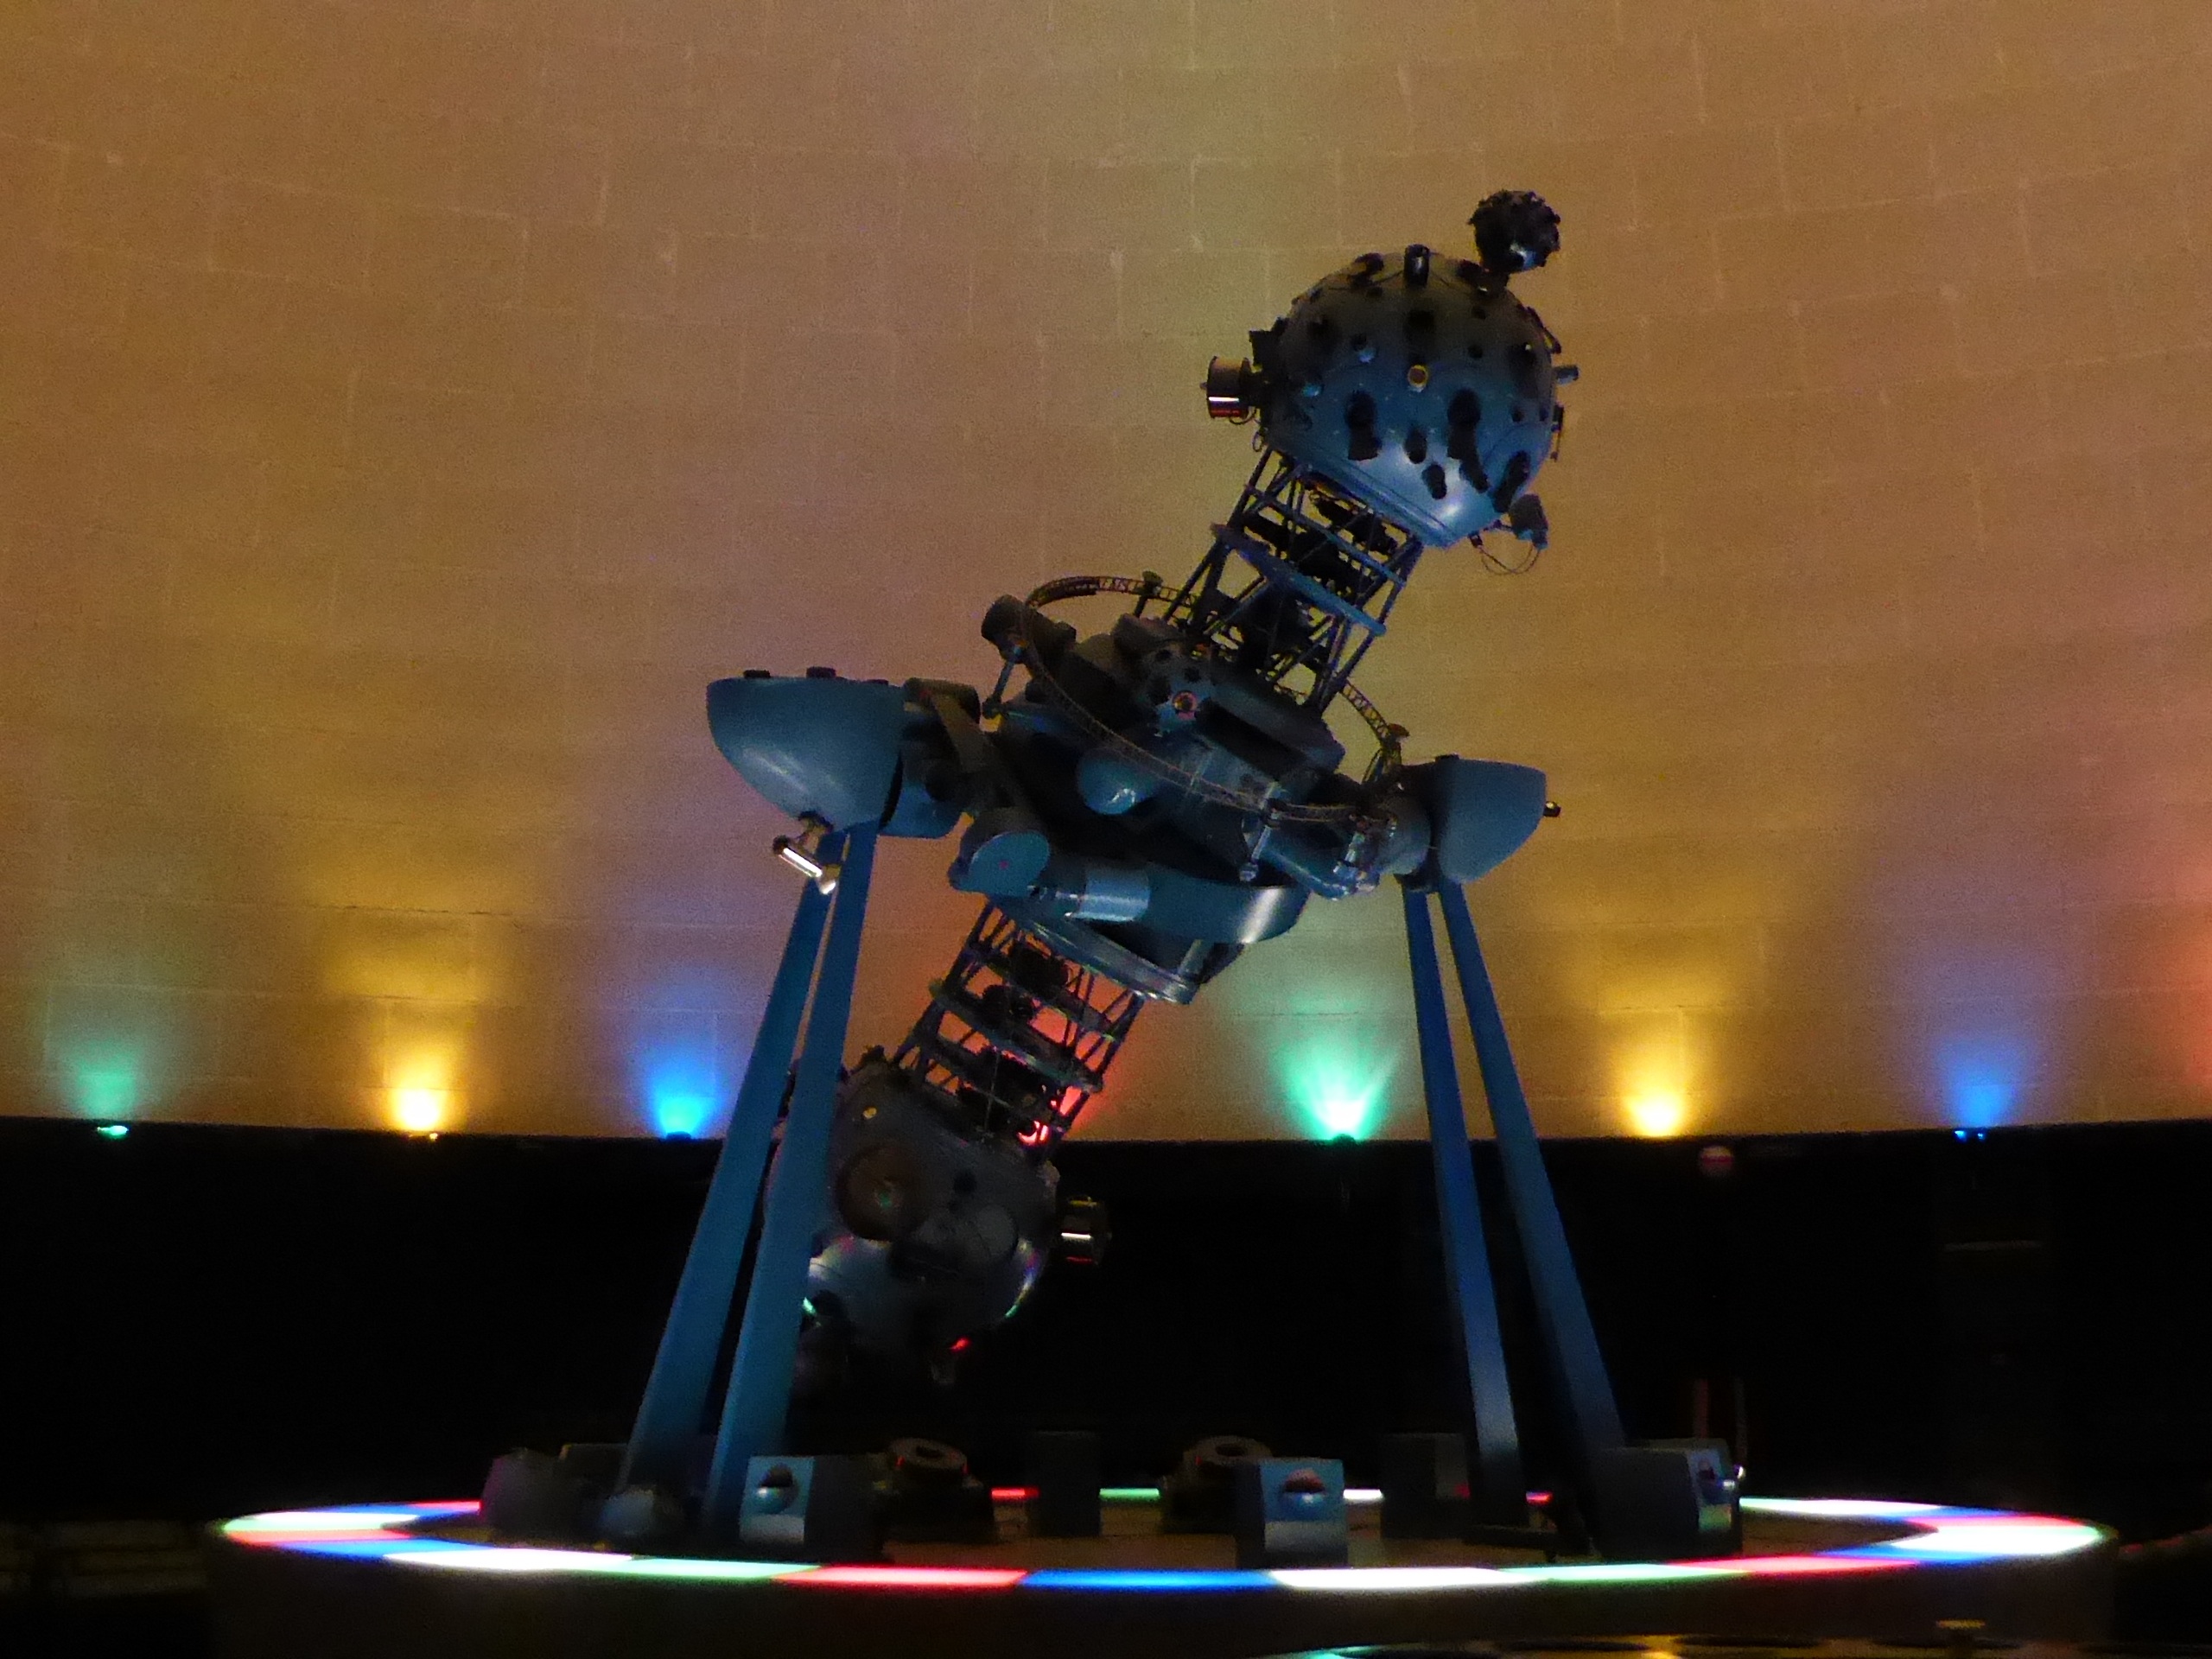
space, machine, blue, performance, budapest, projector, screenshot, planetarium